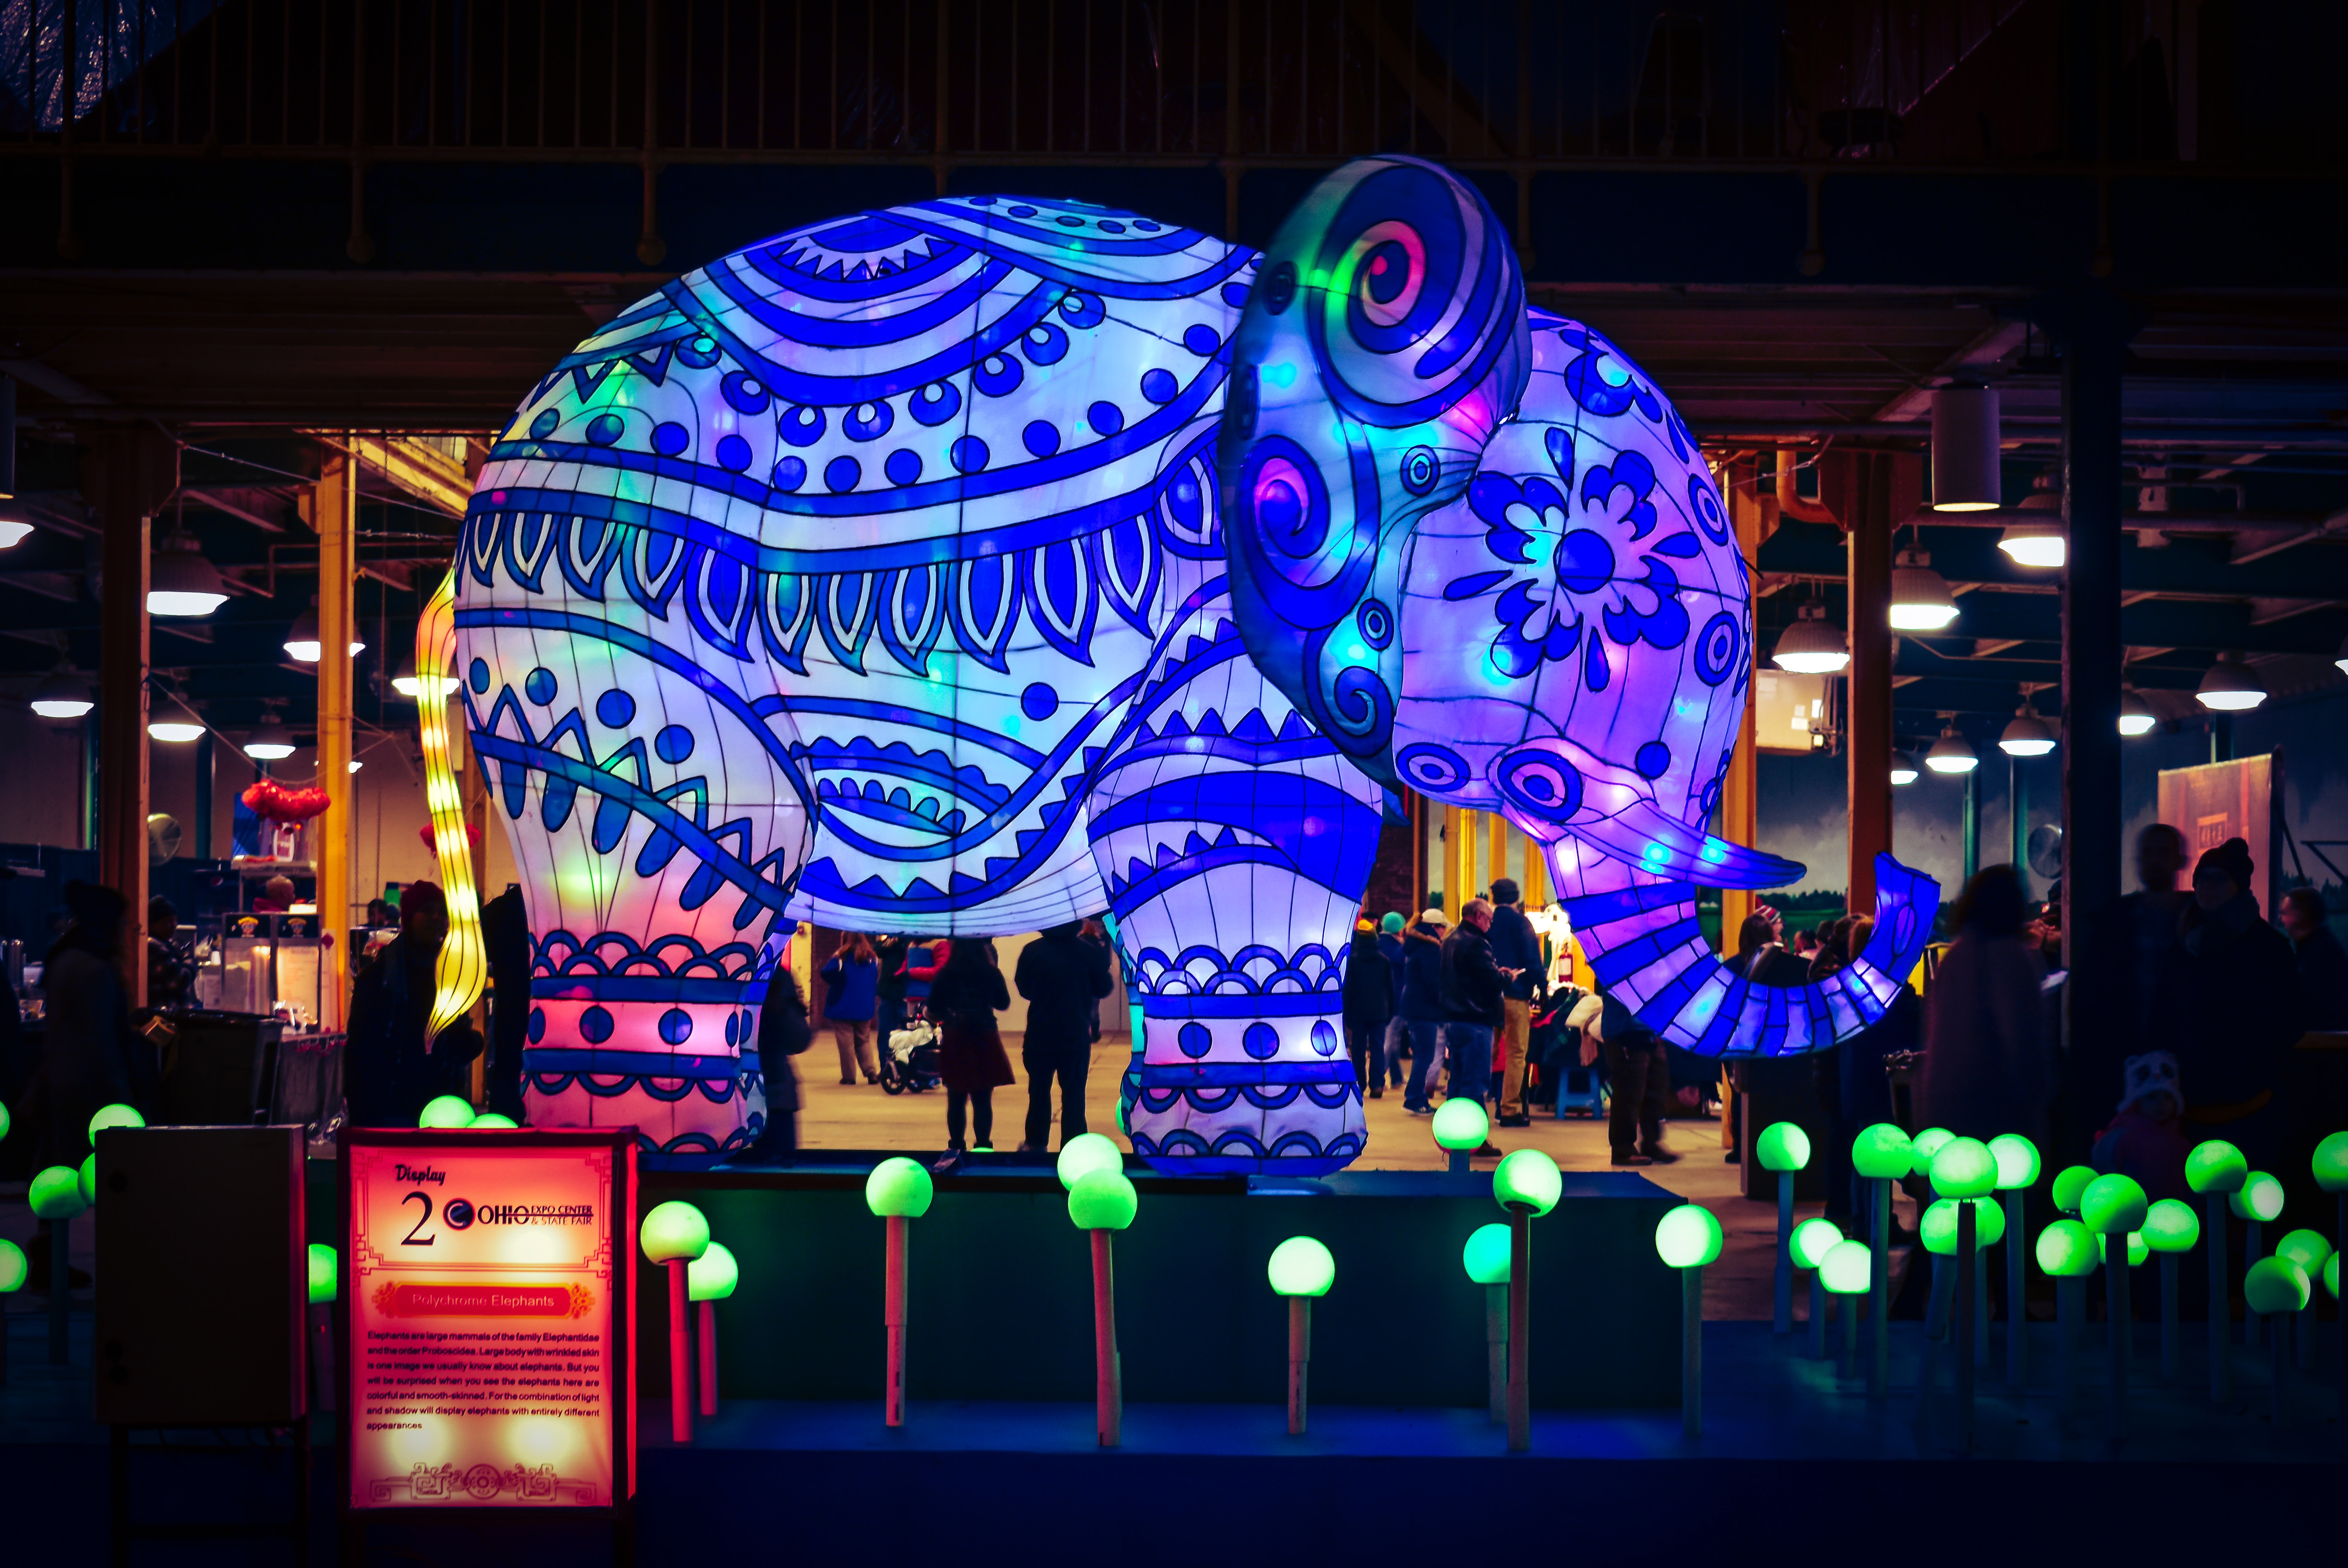
light, green, lighting, Visual effect lighting, stage, night, display device, technology, architecture, electronics, led display, performance